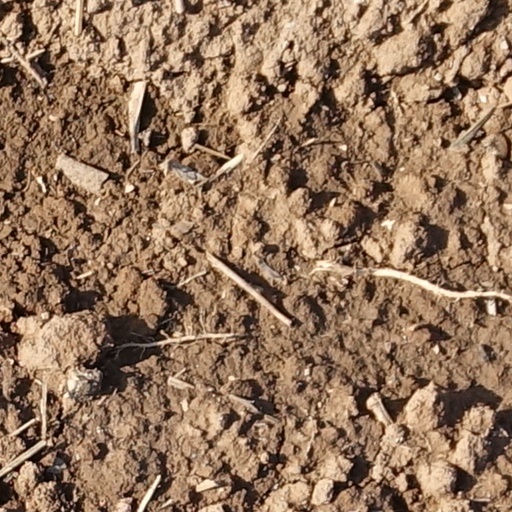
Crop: wheat